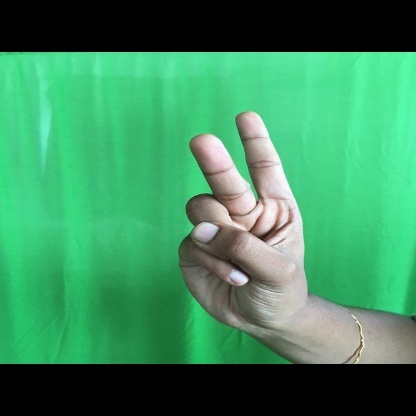
Mudra: Katrimukha